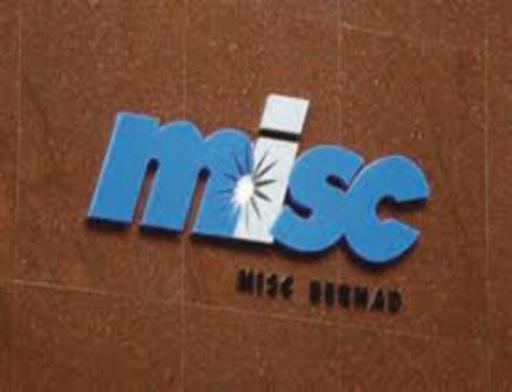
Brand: misc berhad
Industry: Transportation